Wilfried David

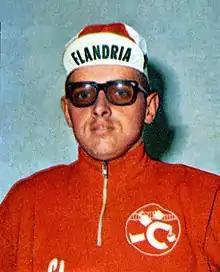
Wilfried David in 1968

Wilfried David (22 April 1946 – 15 June 2015) was a Belgian professional road bicycle racer.